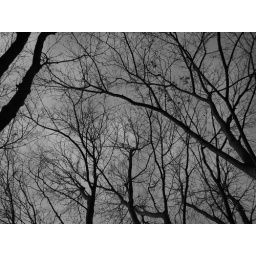
Branches in black and white